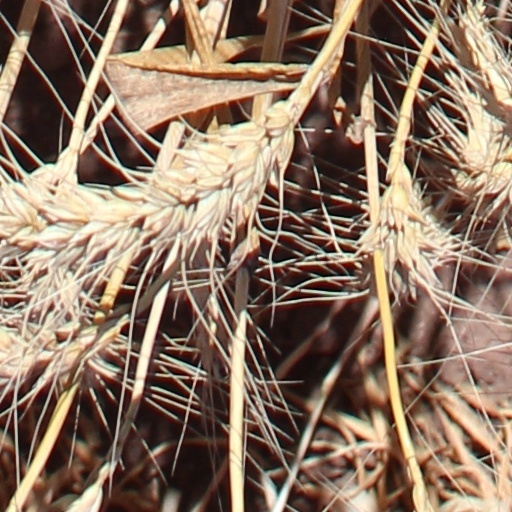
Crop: wheat